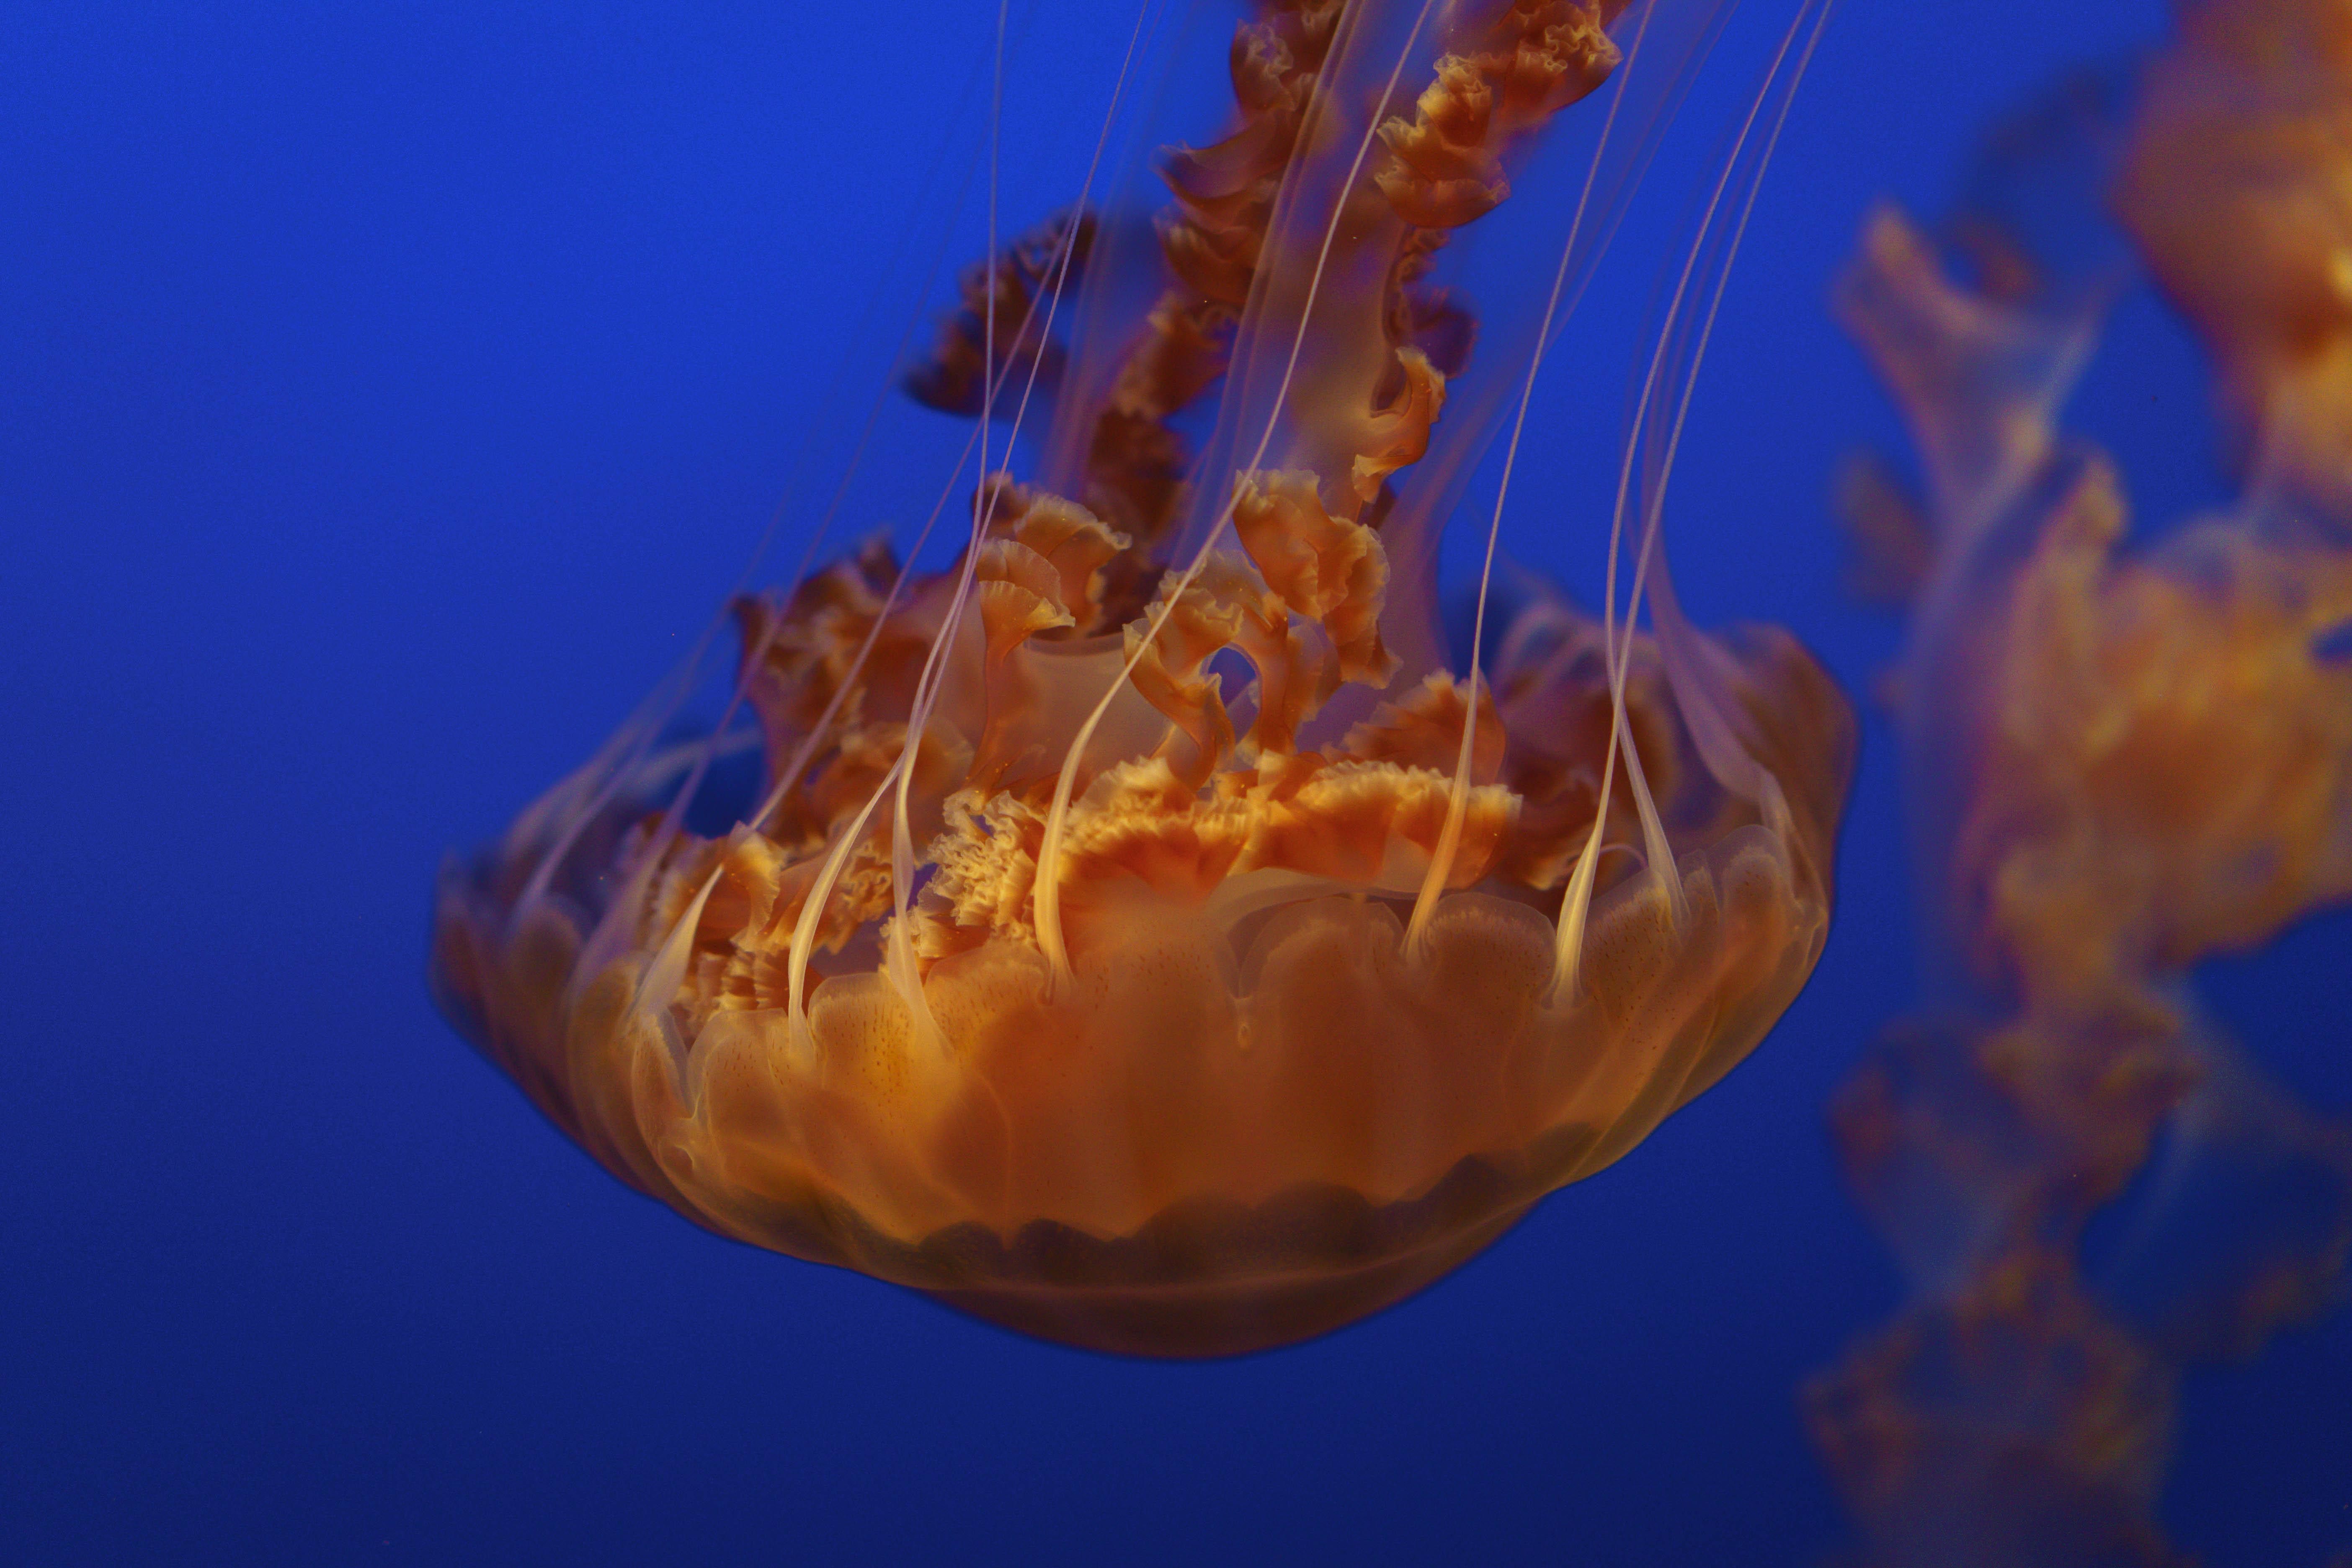
underwater, orange, biology, jellyfish, blue, coral, invertebrate, cnidaria, marine, macro photography, organism, marine biology, marine invertebrates